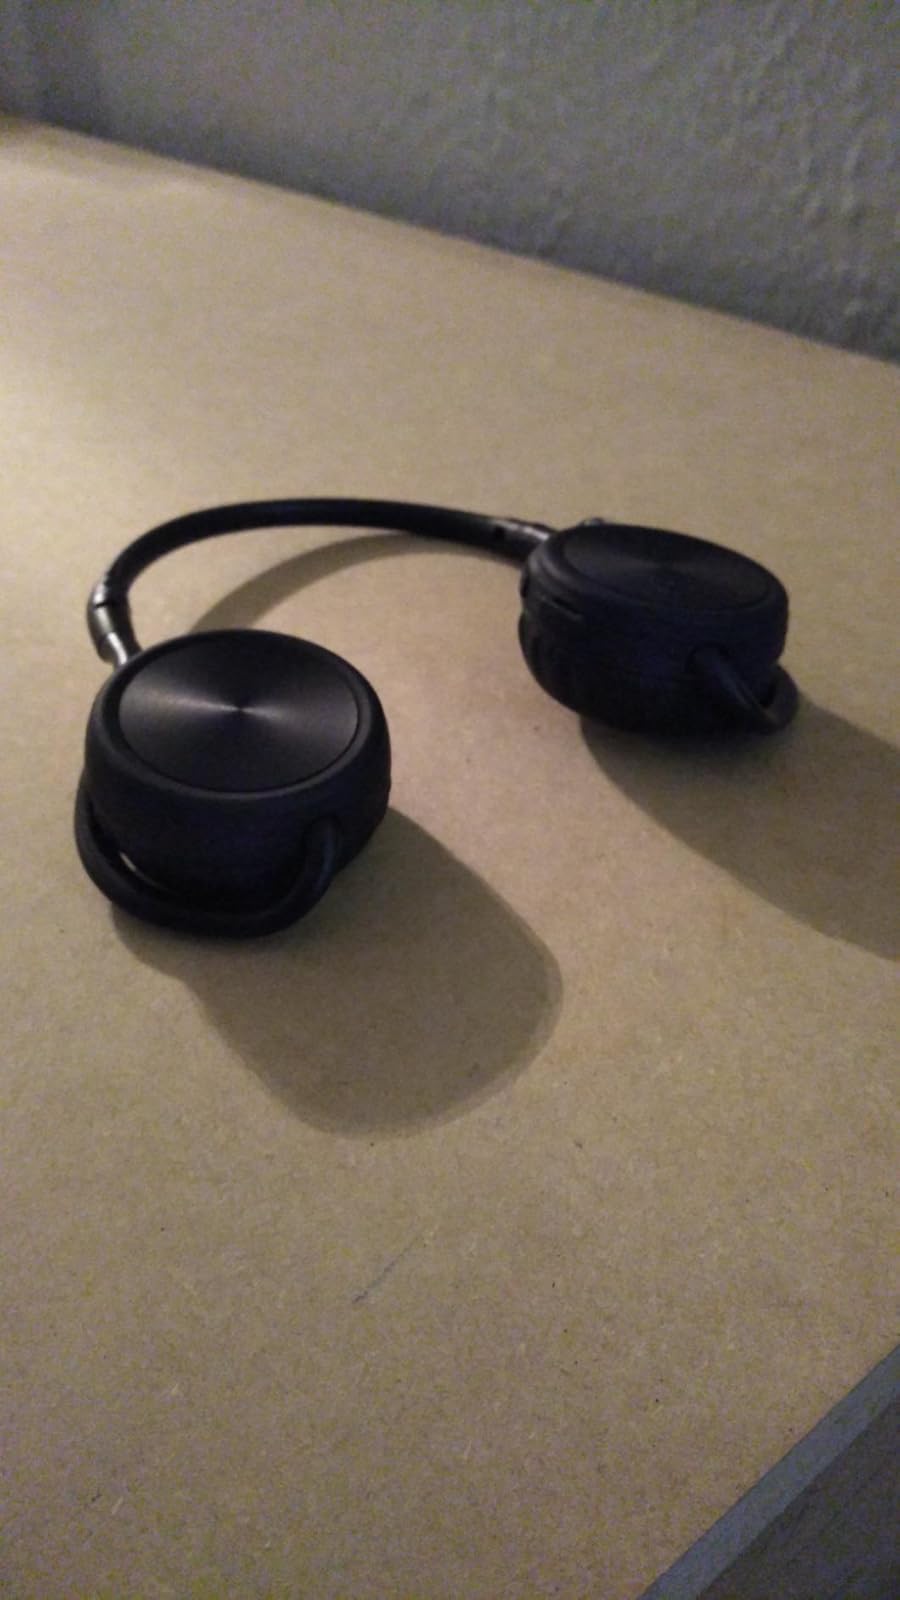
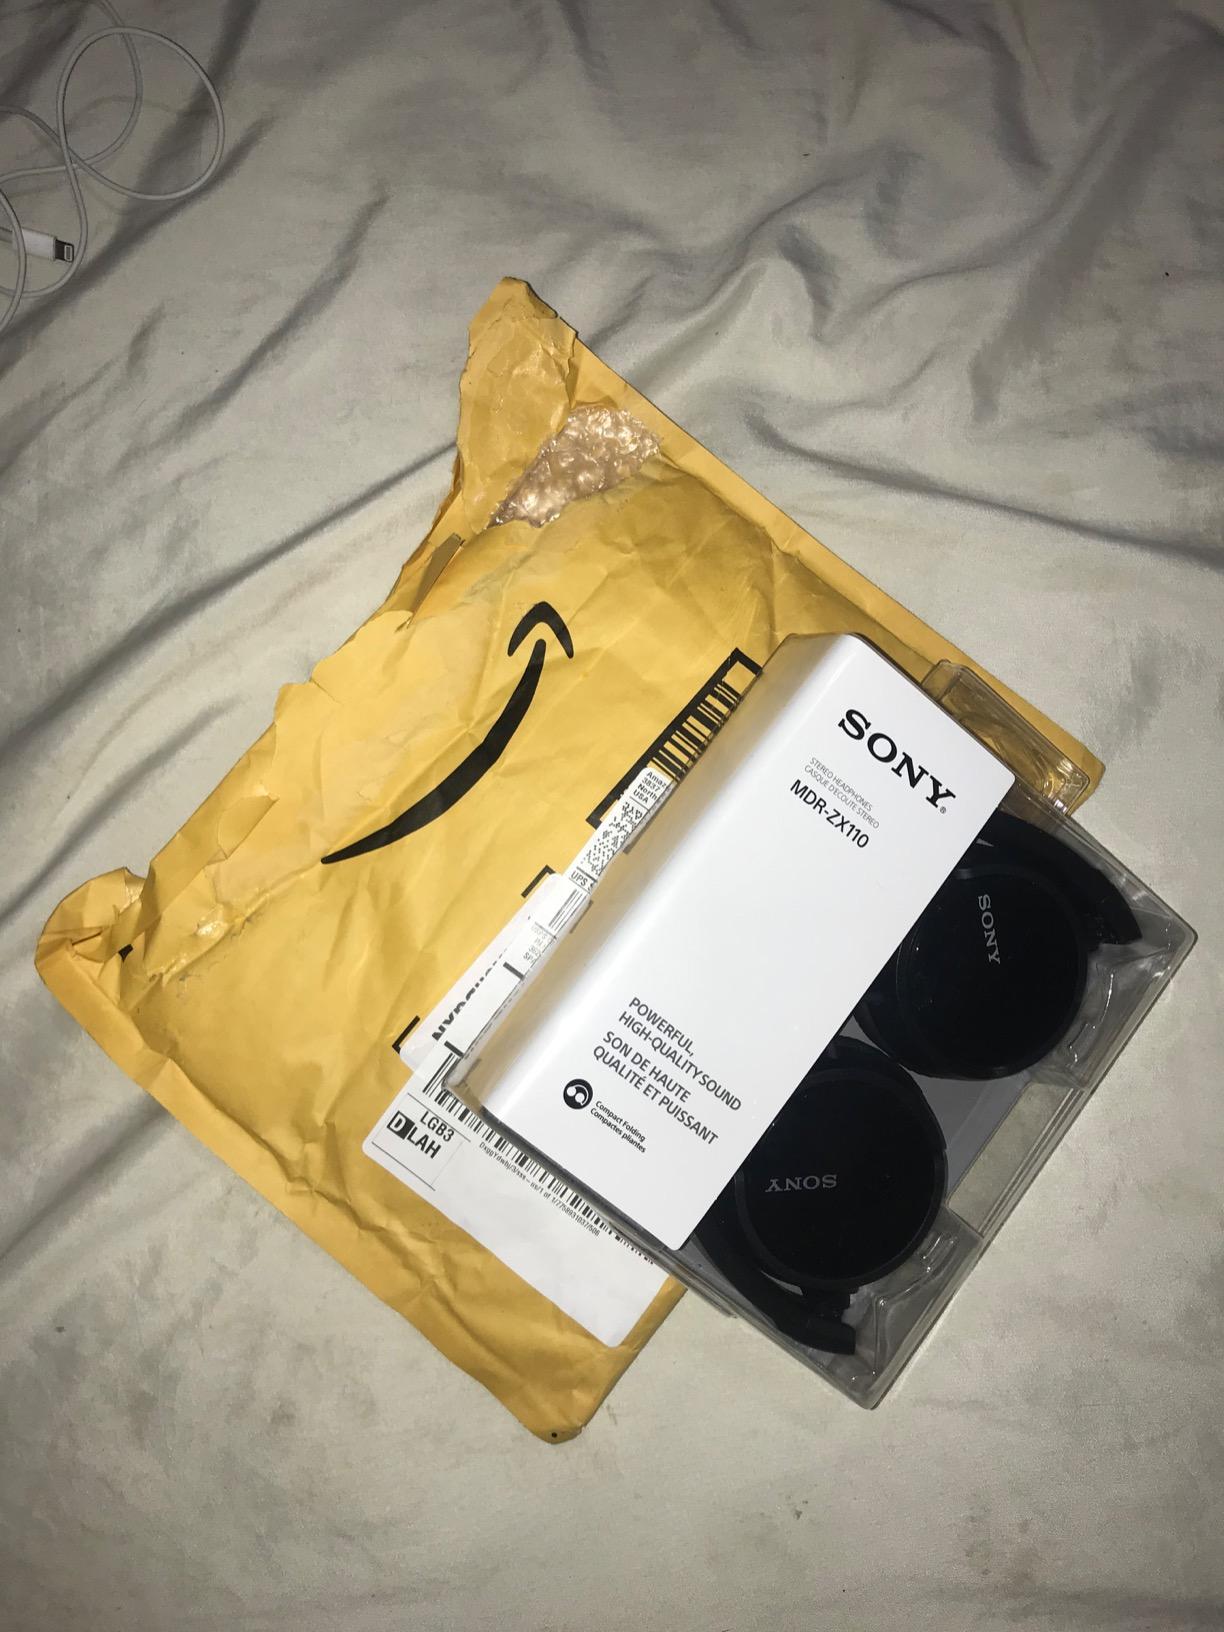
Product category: headphones
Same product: no